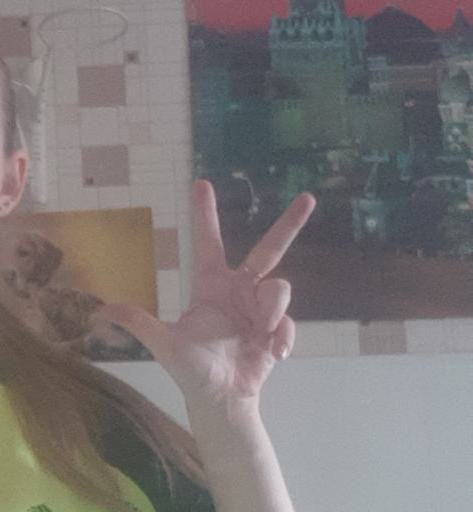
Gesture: three2